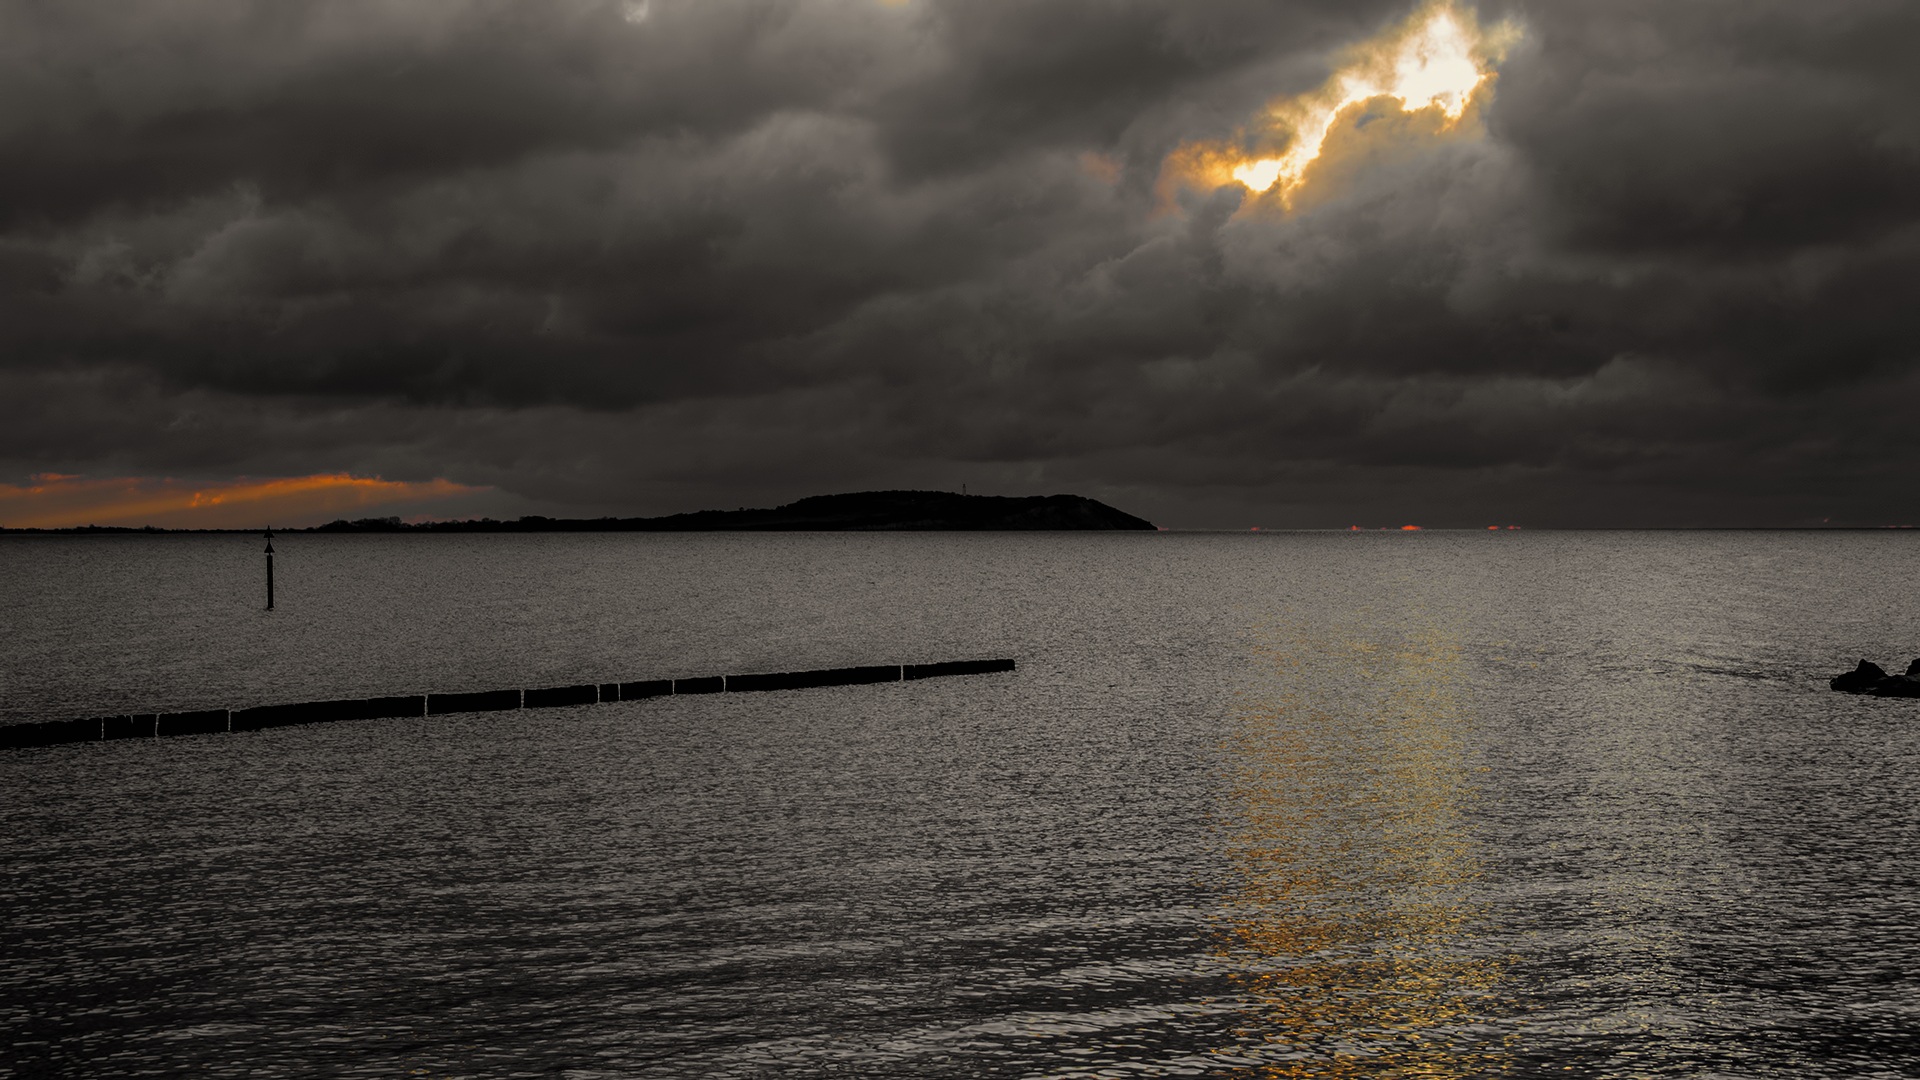
landscape, sea, coast, water, nature, ocean, horizon, cloud, black and white, sky, sunrise, sunset, sunlight, morning, shore, wave, lake, dawn, dark, dusk, evening, reflection, weather, bay, lighting, clouds, reflections, mood, loch, abendstimmung, mirroring, coastal landscape, baltic sea, meteorological phenomenon, rugen, atmospheric phenomenon